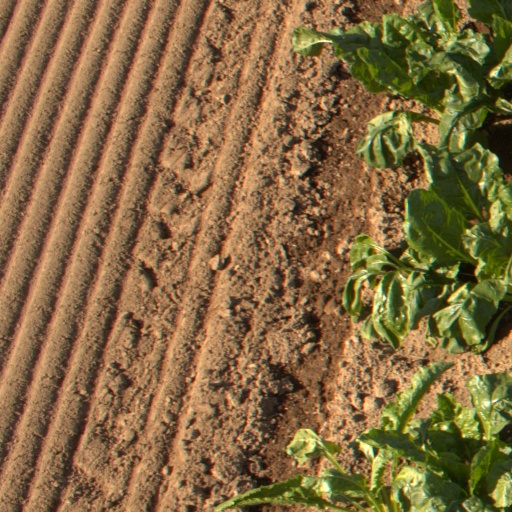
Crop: sugar beet